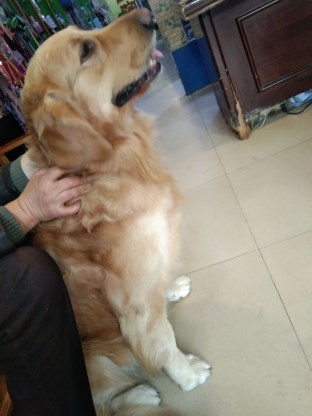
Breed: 5355-n000126-golden_retriever